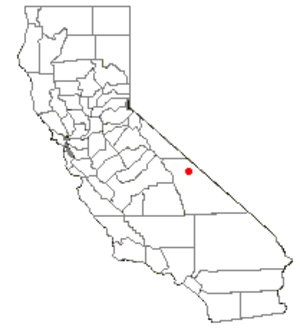
Les dunes de sable d'Eureka Valley sont situées dans la partie sud de la vallée d'Eureka, au nord du comté d'Inyo, dans le parc national de la Vallée de la Mort, dans l'est de la Californie. Bien que couvrant une superficie de seulement 8 km ², les dunes s'élèvent à environ 207 m au-dessus du fond de la vallée environnante, ce qui en fait l'un des plus hauts champs de dunes en Amérique du Nord. Elles sont également classés comme dunes de sables chantantes, l'une des quarante seulement dans le monde.